Samuel Gardner Waller

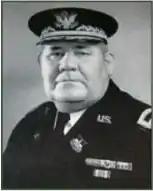
Maj. Gen. S. Gardner Waller

Samuel Gardner Waller (1882-1955) was a United States Army brigadier general and the Adjutant General of Virginia. He was responsible for overseeing the Virginia Army National Guard and the Virginia Air National Guard. He was born March 26, 1882, to Nelson and Rebecca Waller of Front Royal, Virginia. He married Ms. Anna Louise Ford, also of Front Royal, in 1903. He died December 2, 1955, at the age of 74 and was buried at the Prospect Hill Cemetery in Front Royal, Virginia.